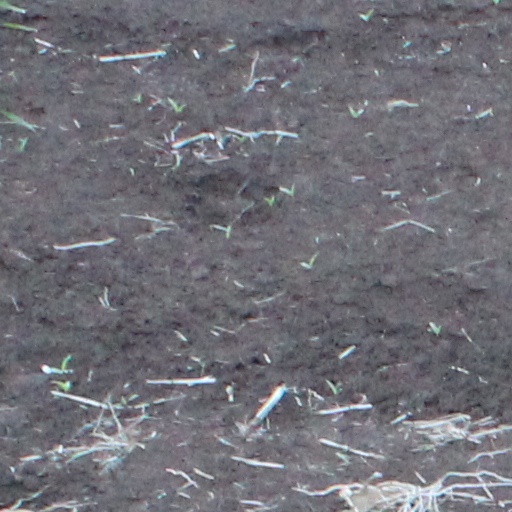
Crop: wheat